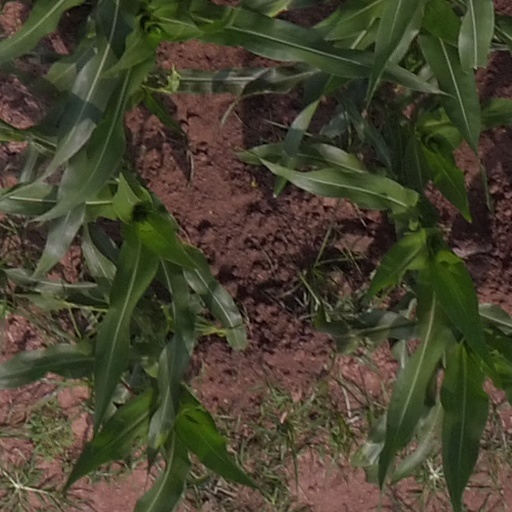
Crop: maize; corn